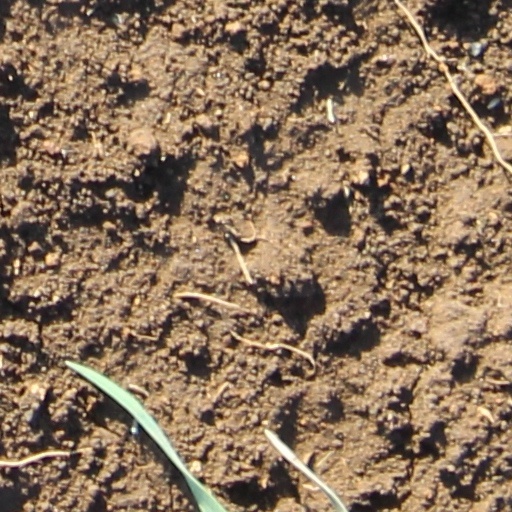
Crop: wheat